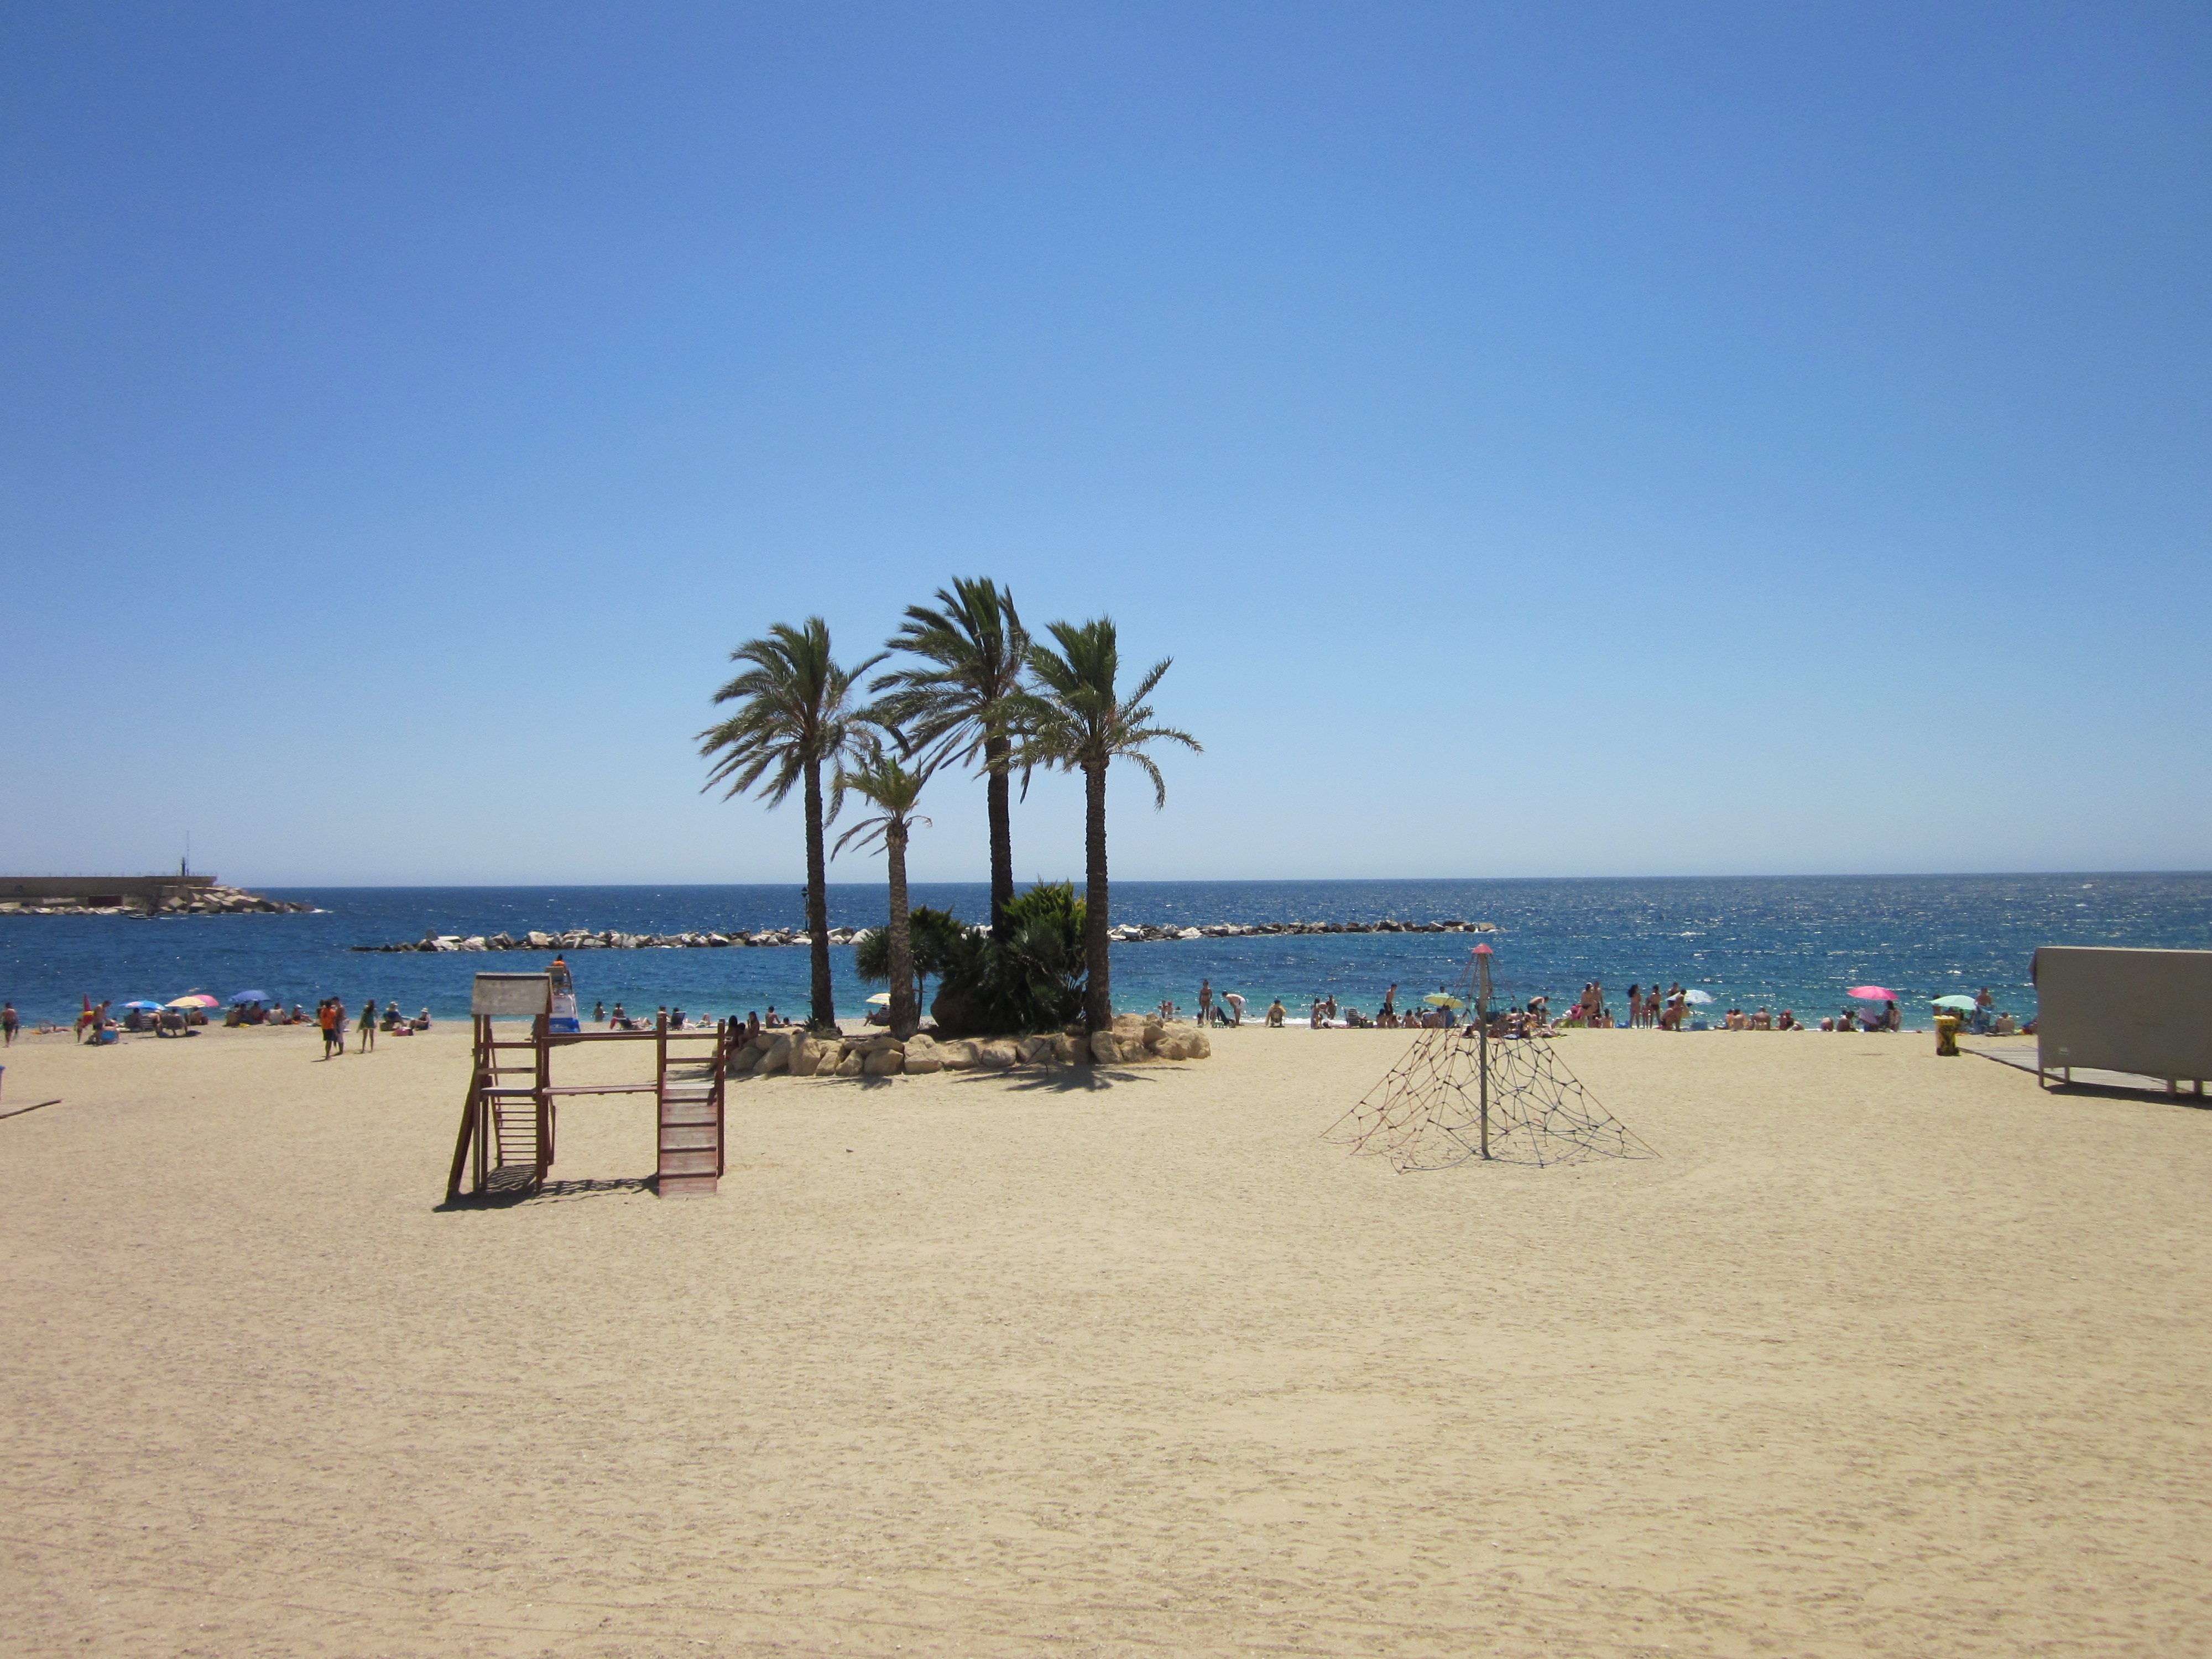
beach, sea, coast, sand, ocean, sky, boardwalk, shore, walkway, vacation, bay, body of water, almeria, cape, arecales, garrucha